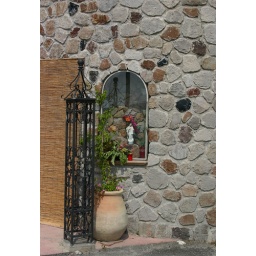
Outside a home in the town of Lipari.The black stones in the wall are chunks of obsidian.